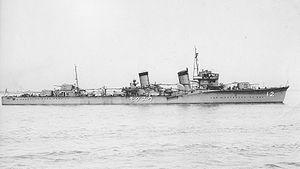
La classe Fubuki est une série de 24 destroyers de 1ʳᵉ classe de la Marine impériale japonaise construite après la Première Guerre mondiale. La classe Fubuki a été appelée le « premier destroyer moderne du monde » et est vite devenue un standard pour d'autres marines étrangères ; ces destroyers étaient puissamment armés et très rapides.
Cette liste dresse les plus grandes catastrophes maritimes pendant la Seconde Guerre mondiale au regard du nombre de victimes. Du fait de son contexte, une Seconde Guerre mondiale sanguinaire entachée de nombreux drames, ces catastrophes resteront longtemps quasi ignorées.
L'Usugumo était un destroyer de classe Fubuki en service dans la Marine impériale japonaise pendant la Seconde Guerre mondiale.